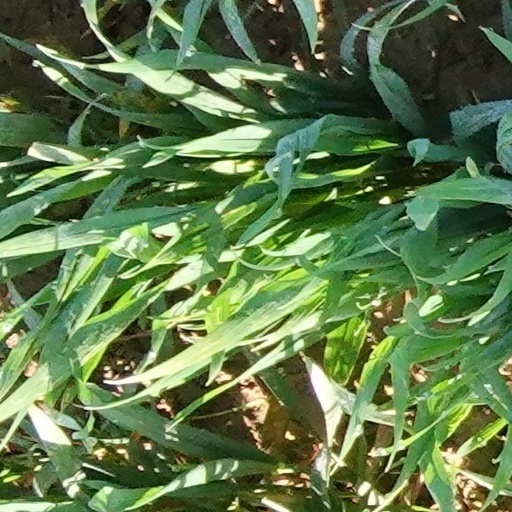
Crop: wheat